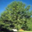
Label: maple_tree